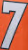
Number: 7